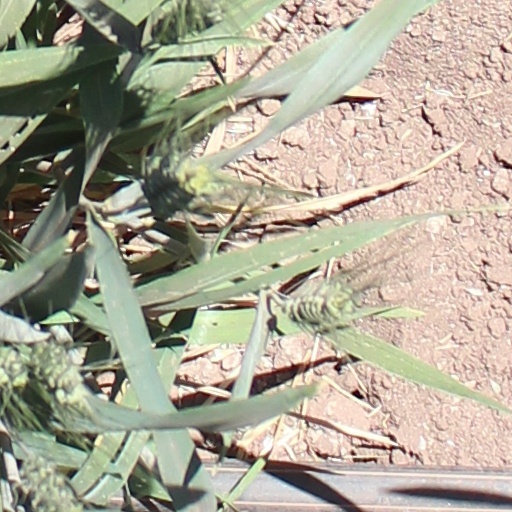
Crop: wheat